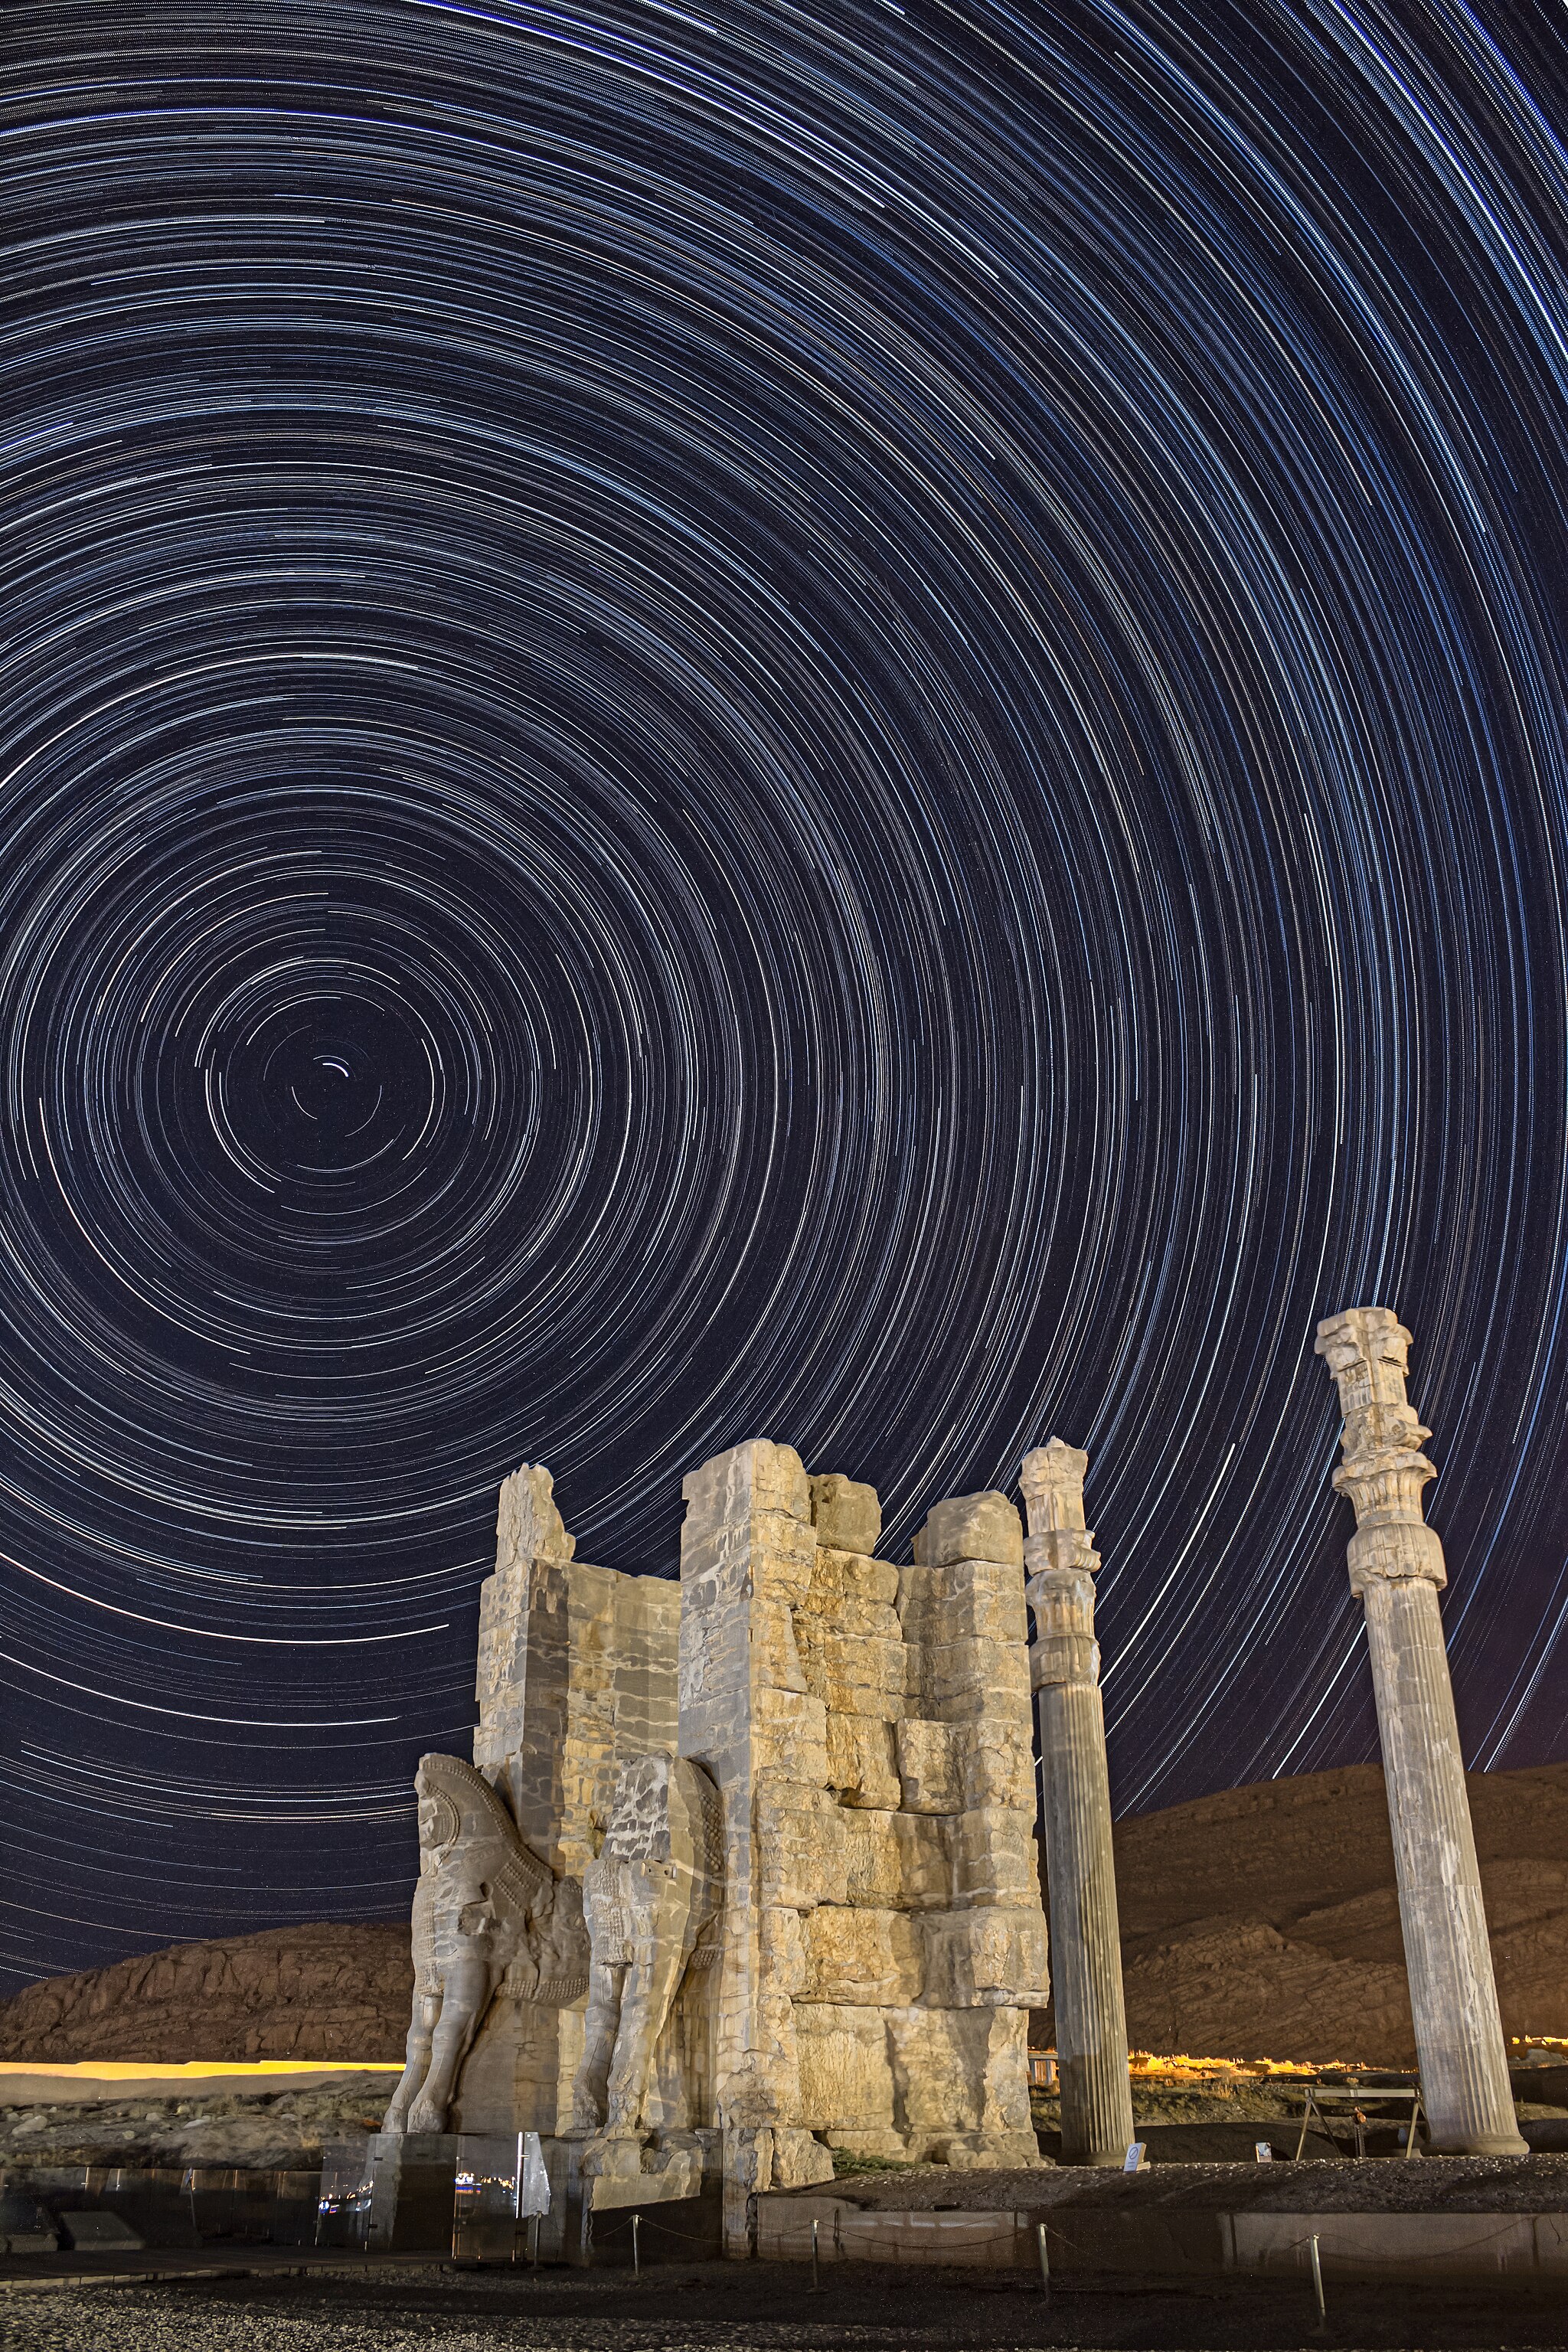
Title: شب دروازه ملل
Date: 2024-10-09 14:36:13
Categories: Self-published work, Cultural heritage monuments in Iran with known IDs, Images from Wiki Loves Monuments 2024, Uploaded via Campaign:wlm-ir, Images from Wiki Loves Monuments in Marvdasht, 2024 in Persepolis, Images from Wiki Loves Monuments 2024 in Iran